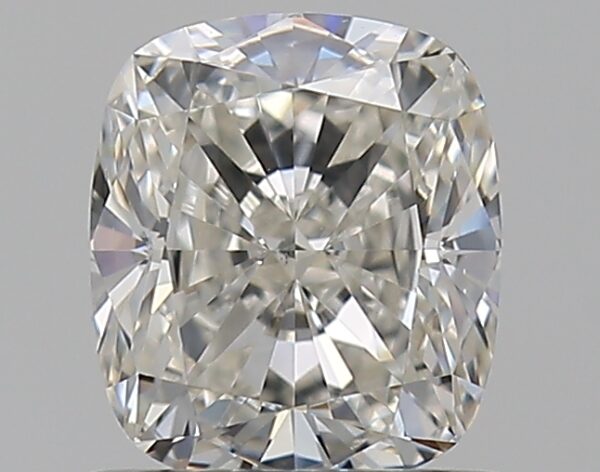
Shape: cushion
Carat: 0.81
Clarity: VS2
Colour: F
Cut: EX
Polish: EX
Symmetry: VG
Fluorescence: VS
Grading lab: GIA
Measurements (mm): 5.71 x 4.95 x 3.34